Pont Alexandre III

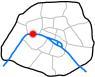
Location on the Seine in Paris.

The Pont Alexandre III is a deck arch bridge that spans the Seine in Paris. It connects the Champs-Élysées quarter with those of the Invalides and Eiffel Tower. The bridge is widely regarded as the most ornate, extravagant bridge in the city. It has been classified as a French "monument historique" since 1975.